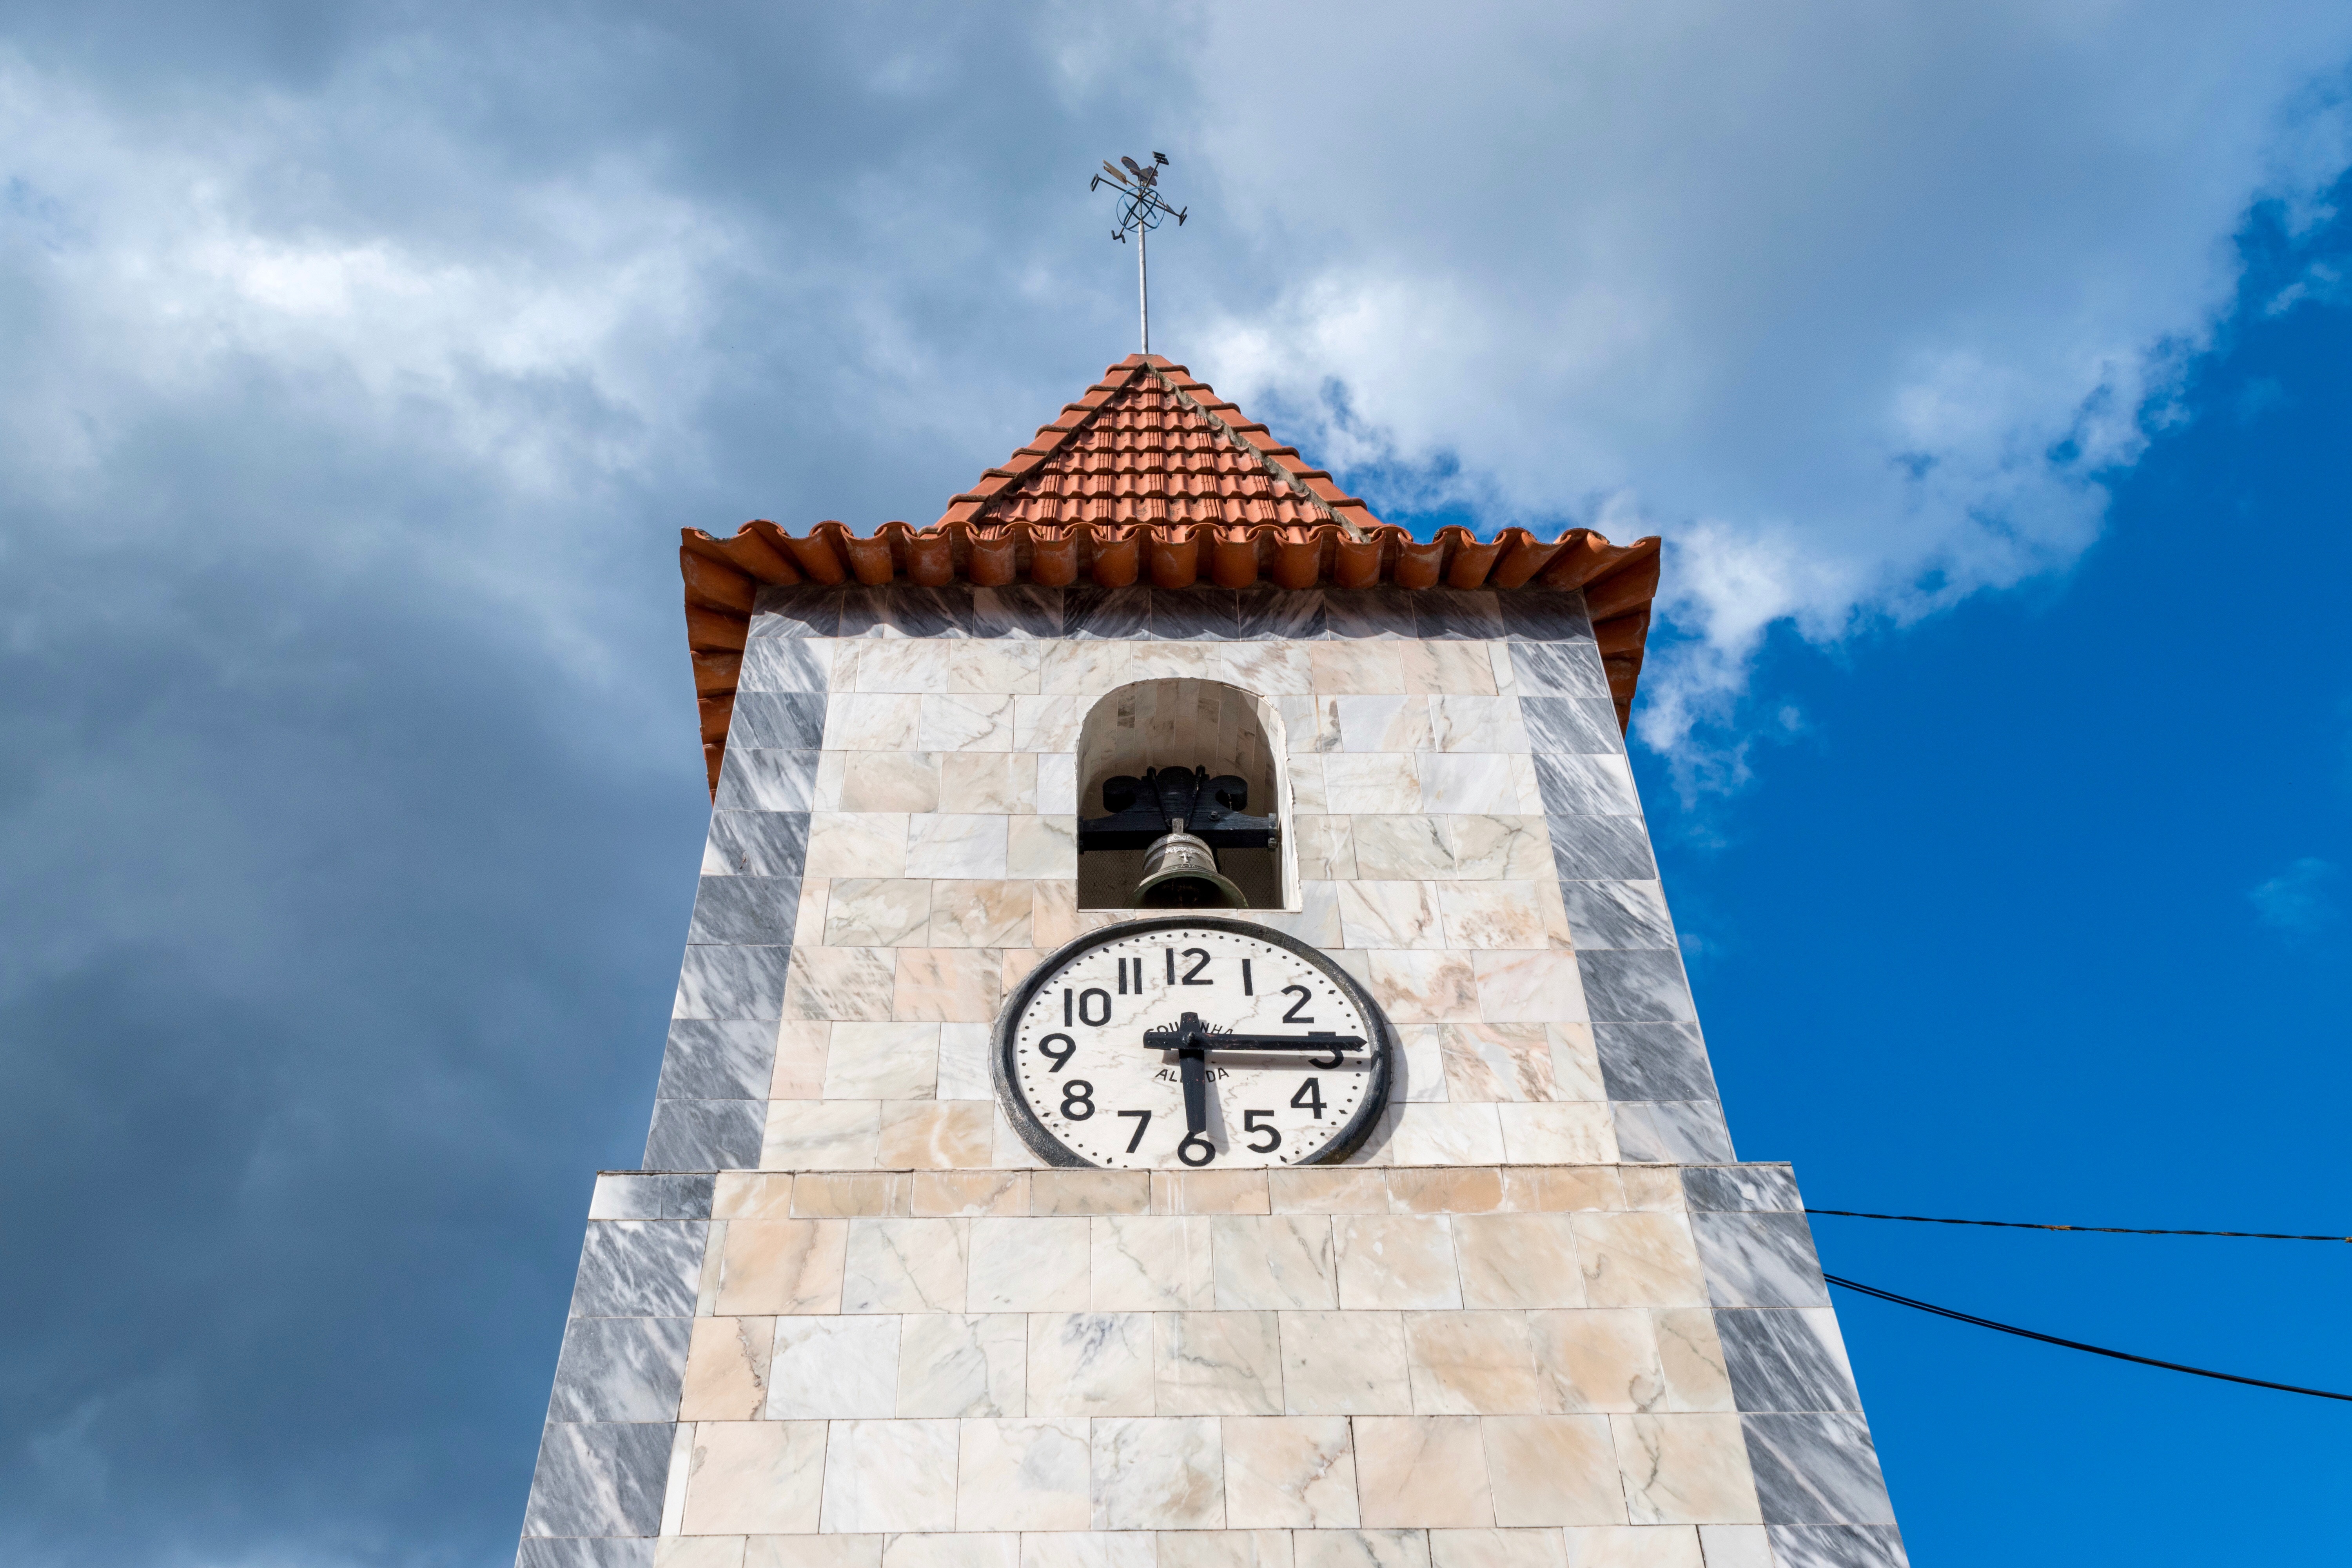
tower, landmark, blue, church, chapel, place of worship, clock tower, bell tower, steeple